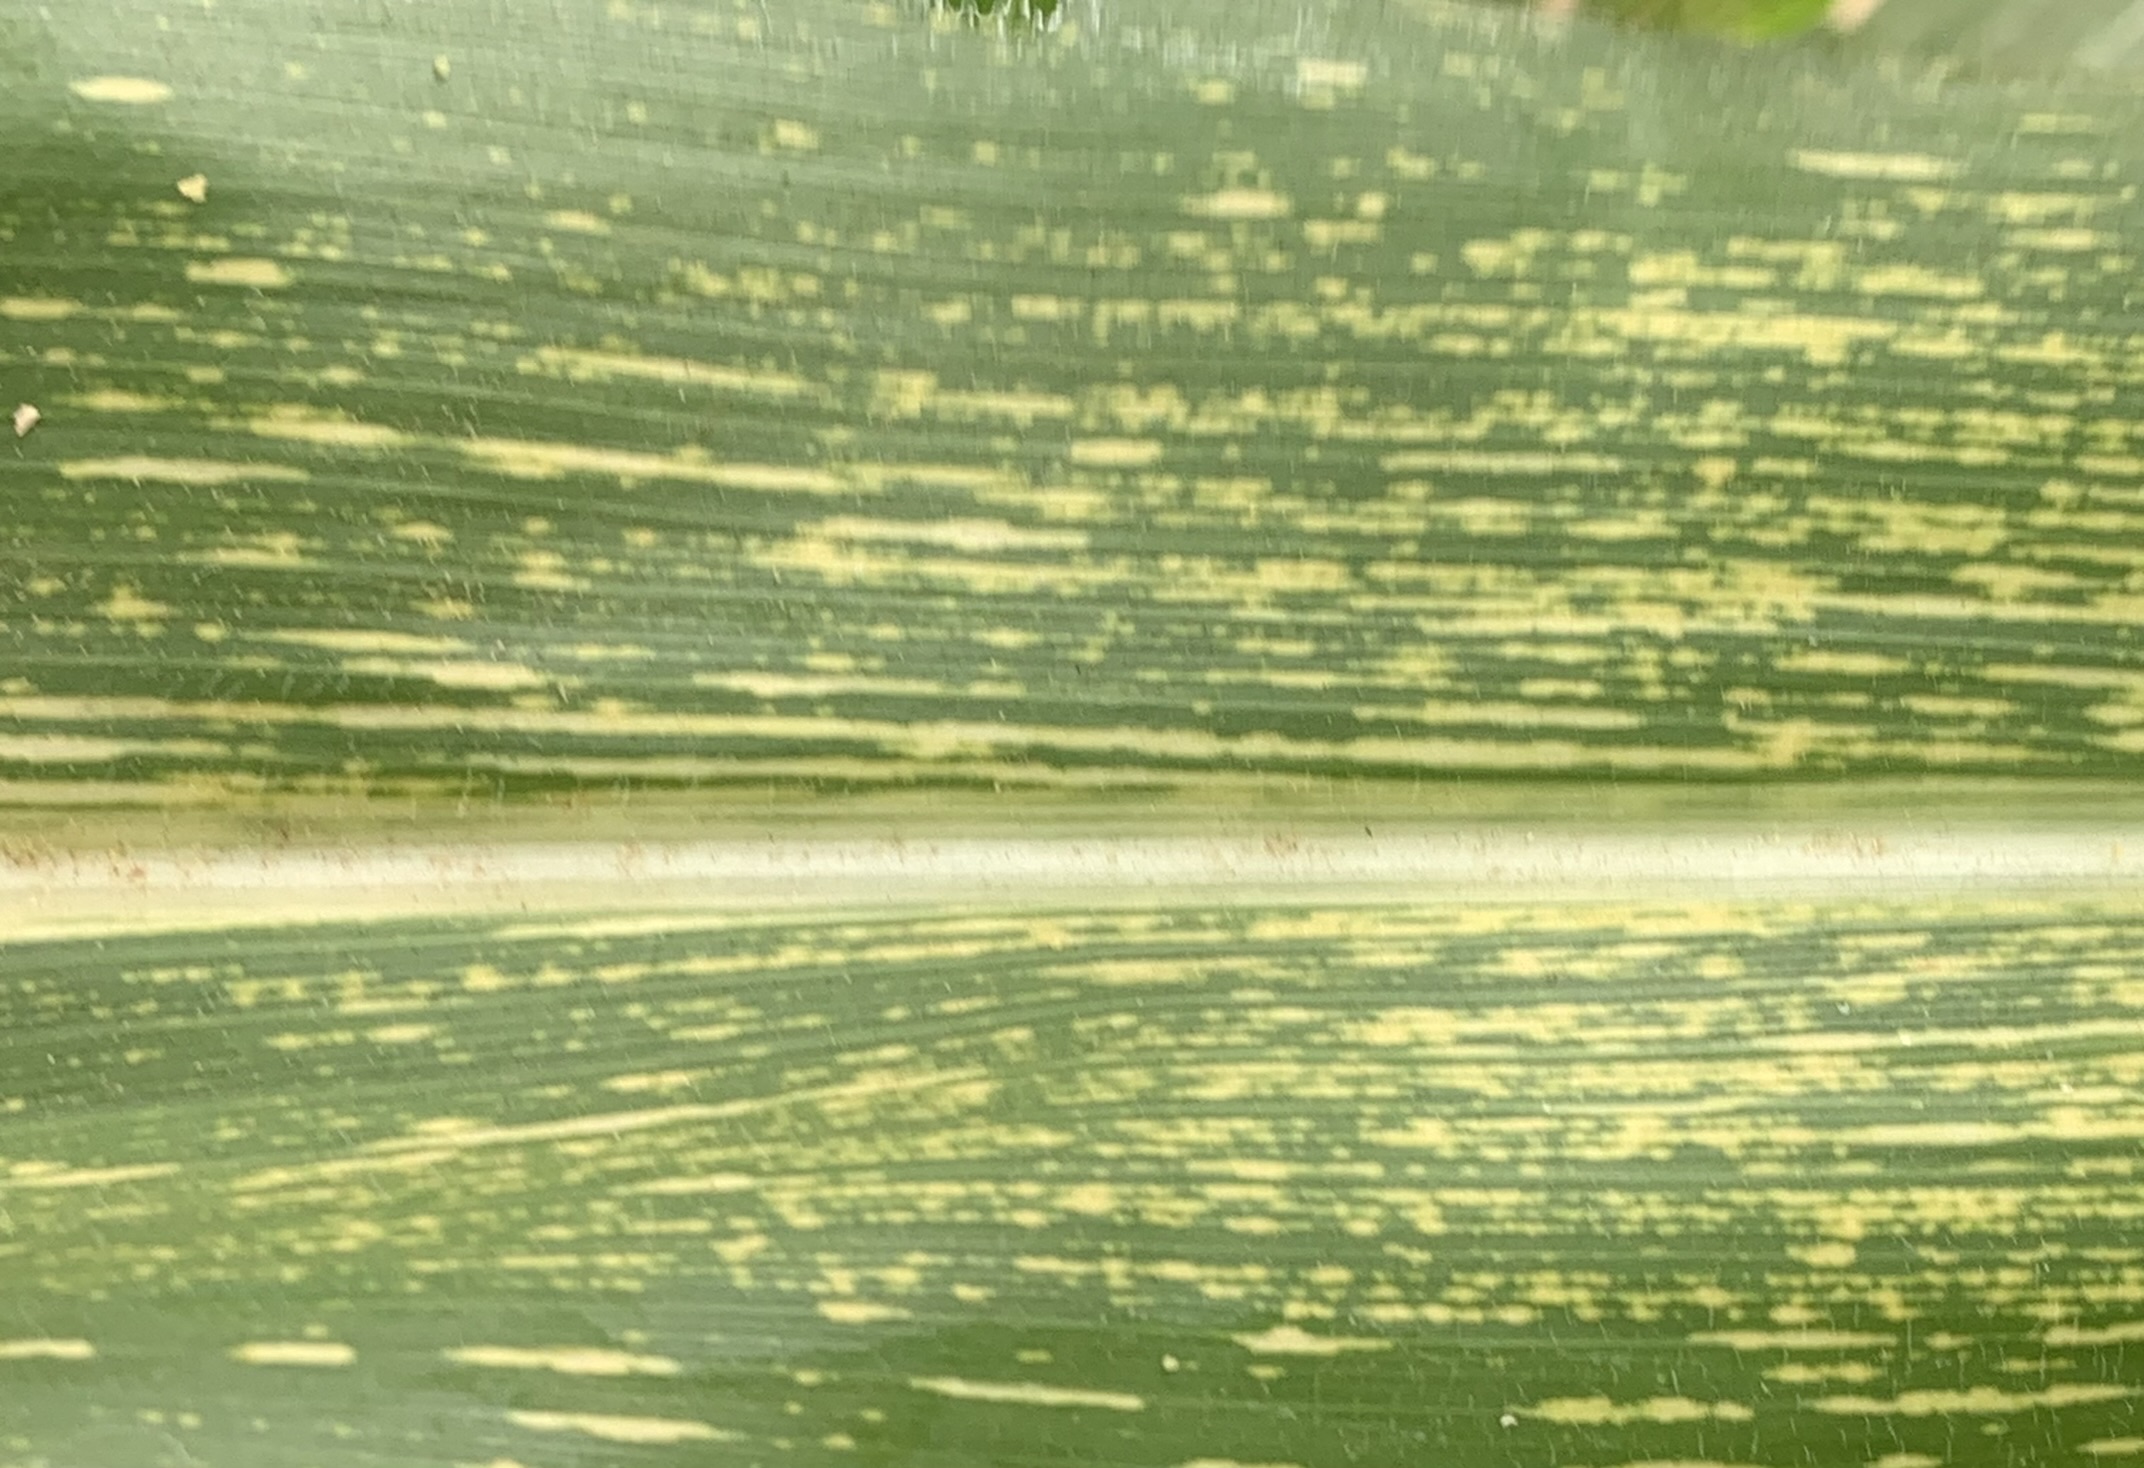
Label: MSV